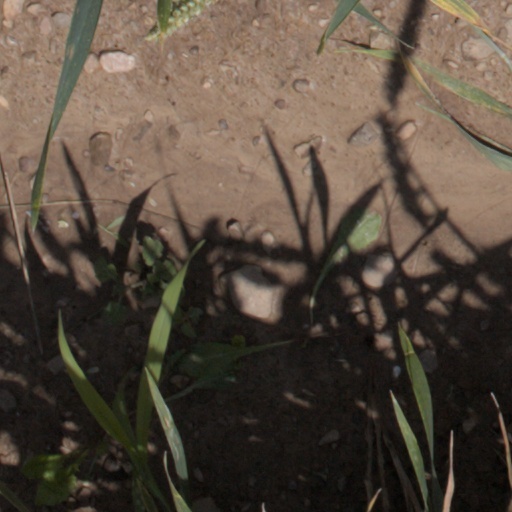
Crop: wheat